American Civil Liberties Union

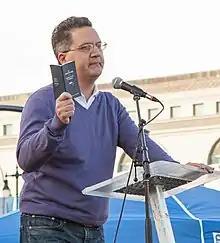
Abdi Soltani, executive director of Northern California ACLU, speaks at a San Francisco protest of the U.S. immigration ban.

The inauguration of Ronald Reagan as president in 1981 ushered in a twelve-year period of conservative leadership in the US government. Under the leadership of Reagan and Bush, the government pushed a conservative social agenda.